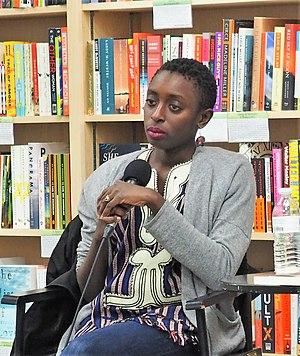
Cette liste présente les écrivains ghanéens répertoriés dans les dictionnaires et encyclopédies littéraires.
Ayesha Harruna Attah est une romancière, nouvelliste et essayiste née en 1983 au Ghana. Après des études universitaires aux États-Unis, elle vivait au Sénégal en 2015. Ses romans abordent notamment les thèmes de la famille et de l'histoire ghanéenne.